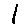
Label: 1